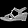
Label: Sandal